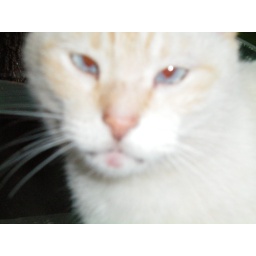
cross eyed cat that lived under the house